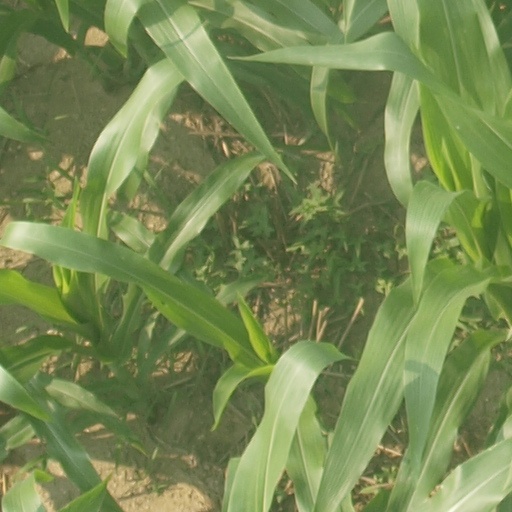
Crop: maize; corn